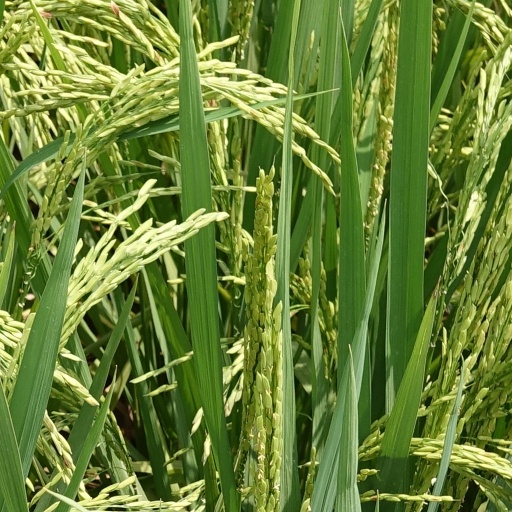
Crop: rice